Impact of the War in Afghanistan (2001–2021)

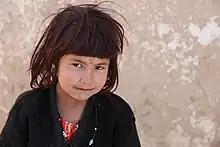
A young Afghan girl in Qalat pictured by the 116th Infantry Battalion before receiving school supplies in 2011

Since 2001, more than 5.7 million former refugees have returned to Afghanistan, but 2.6 million others remained refugees in 2021 and few refugees were returning. After many years of returning refugees, the tide started to turn both due to a poor economic situation and a significant increase of violence, leading to increasing numbers fleeing as of 2009.